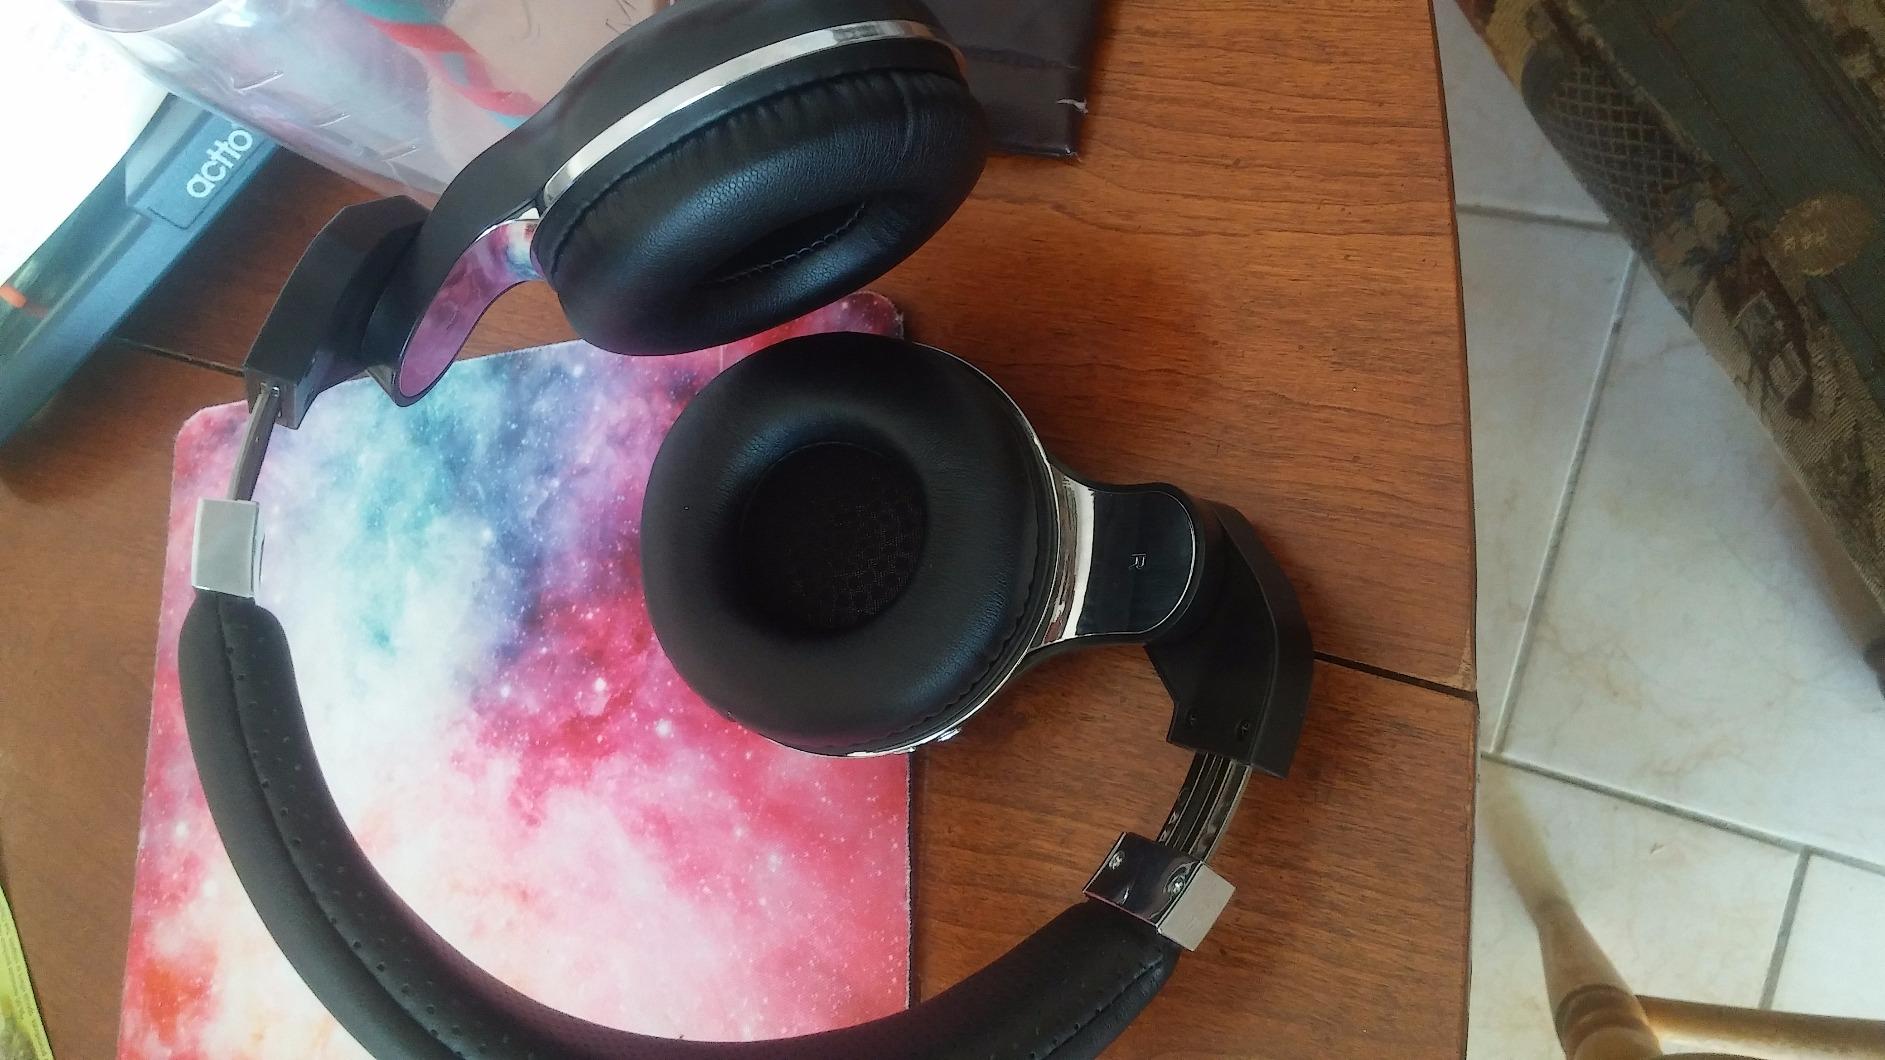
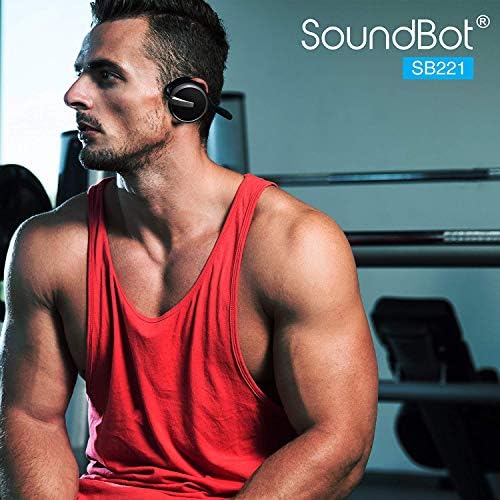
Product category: headphones
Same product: no